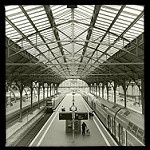
Label: buildings